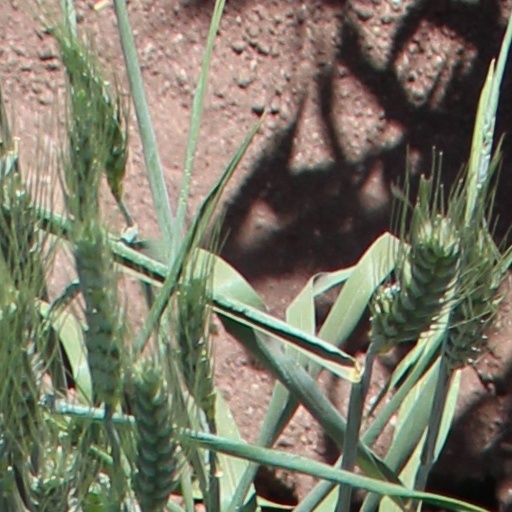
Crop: wheat